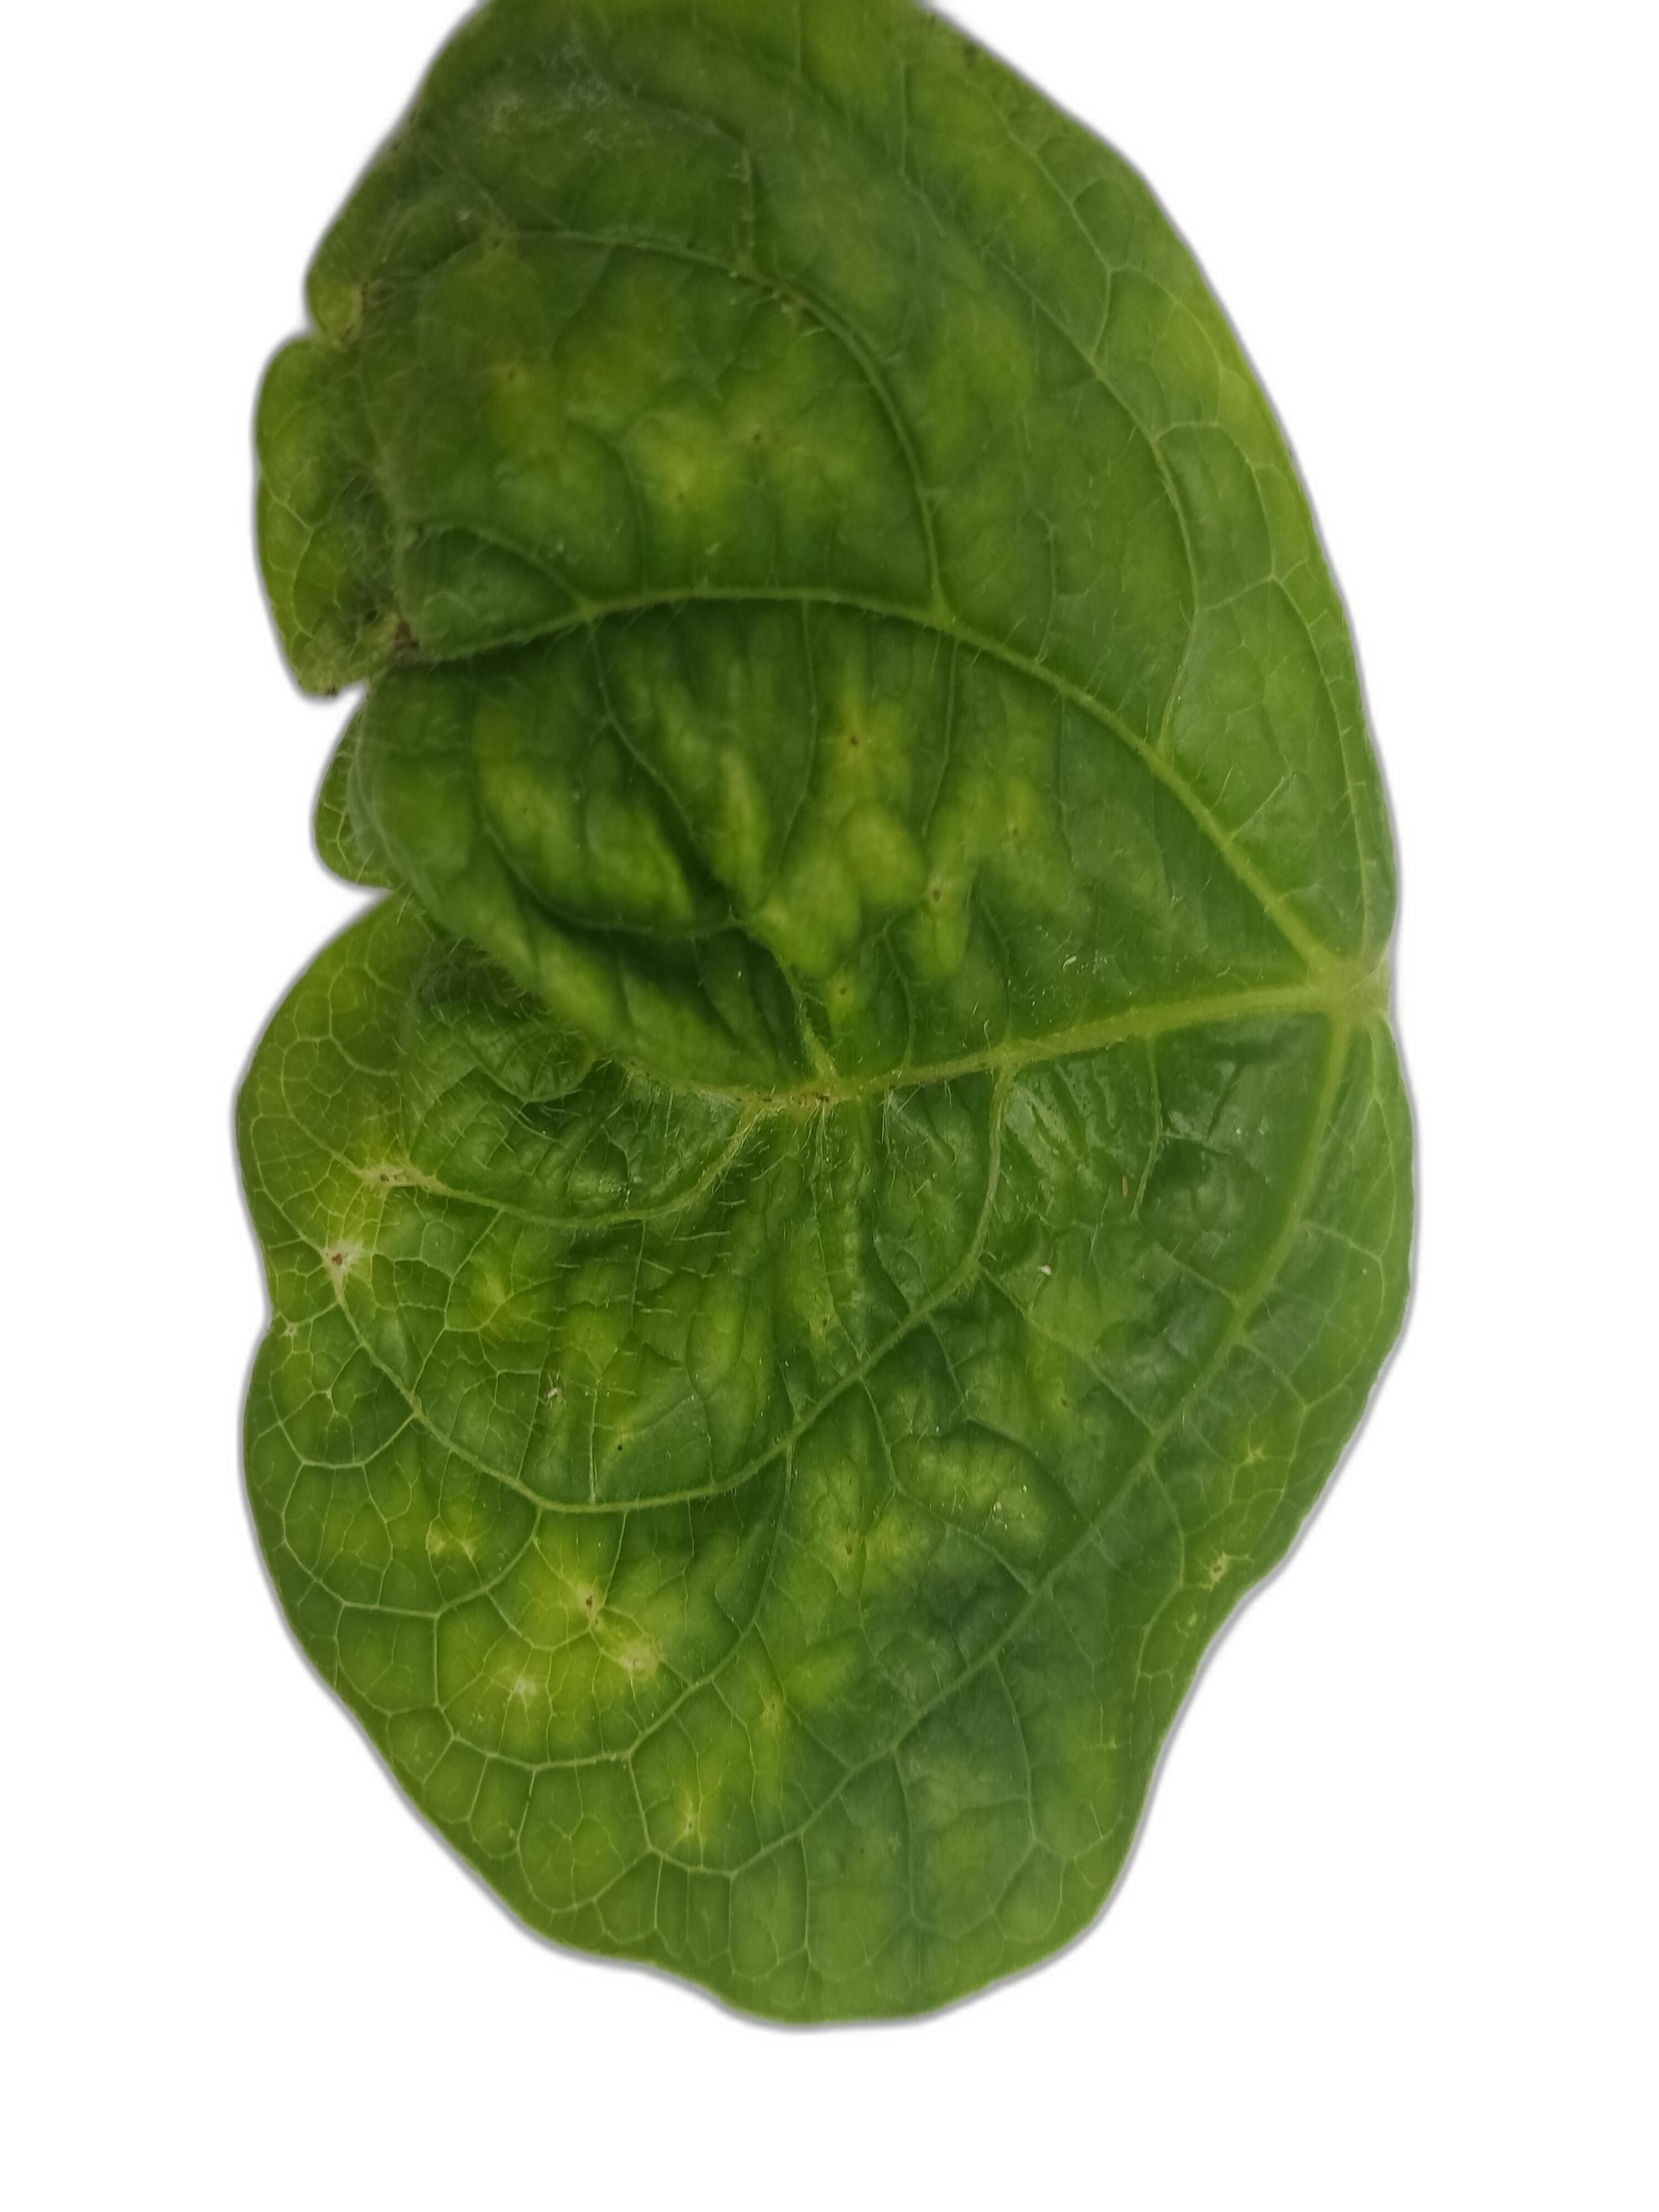
Label: Leaf Crinkle